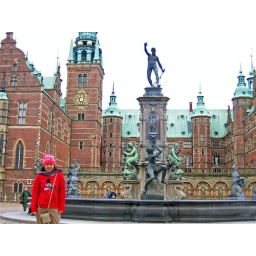
The fountain in front of the castle, beside it is the car park. (no water in the fountain!!!)